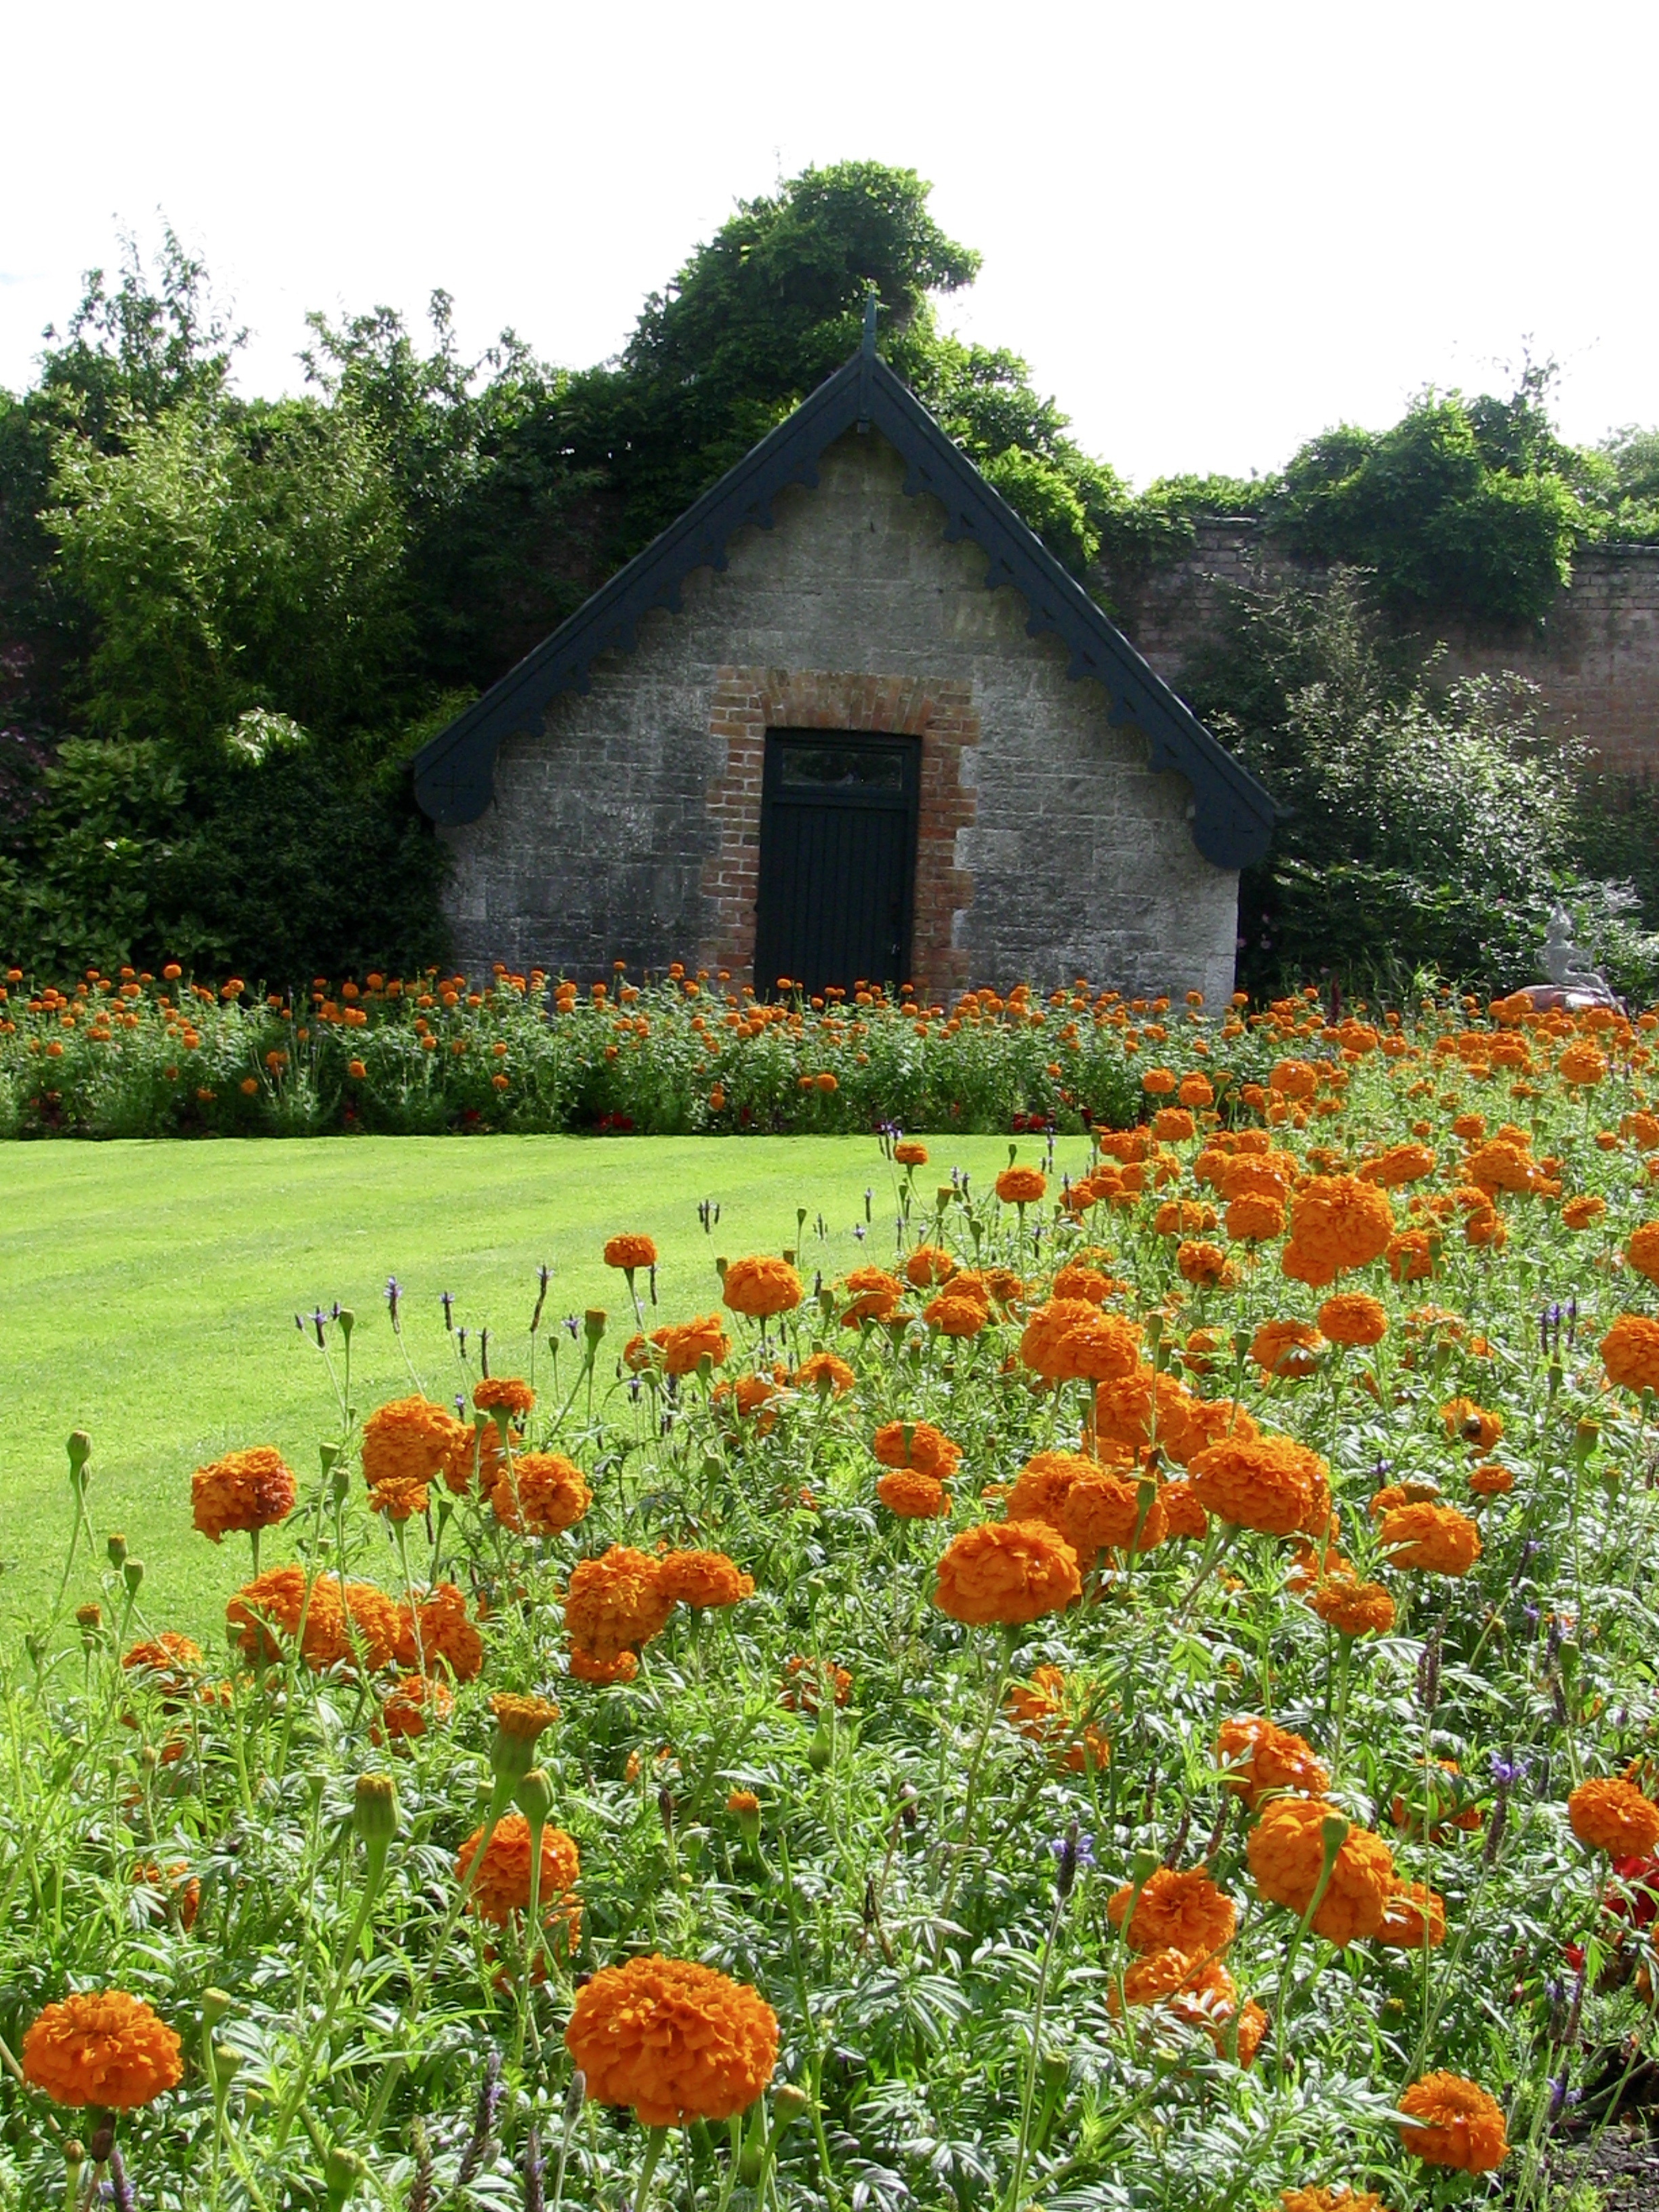
landscape, plant, field, farm, lawn, meadow, prairie, flower, europe, scenery, castle, landmark, botany, agriculture, garden, wildflower, ireland, rural area, flowering plant, land plant